Portsmouth Naval Shipyard

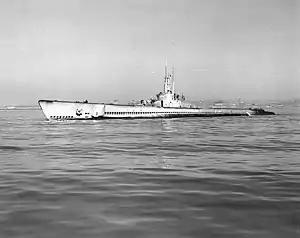
was the first fleet submarine with a stronger pressure hull

During World War I, the shipyard began constructing submarines, with being the first ever built by a U. S. navy yard. Meanwhile, the base continued to overhaul and repair surface vessels. Consequently, the workforce grew to nearly 5,000 civilians. It grew to almost 25,000 civilians in World War II when over 70 submarines were constructed at the yard, with a record of 4 launched in a single day. When the war ended, the shipyard became the Navy's center for submarine design and development. In 1953, revolutionized submarine design around the world with its teardrop hull and round cross-section. It is now a museum and tourist attraction in Portsmouth. , the first nuclear-powered submarine built at the base, was launched in 1957. The last submarine built here was , launched in 1969. Today the shipyard provides overhaul, refueling, and modernization work.